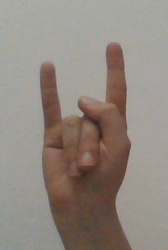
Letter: la